The Night of the Hunter (film)

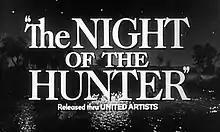
An image from the original trailer for "The Night of the Hunter"

"The Night of the Hunter" premiered on July 26, 1955, in Des Moines, Iowa, a special event to raise money for the YMCA in Gregory's hometown, which included a parade and a broadcast on "The Tonight Show". It later had its premiere in Los Angeles on August 26, 1955, and in New York on September 29, 1955.